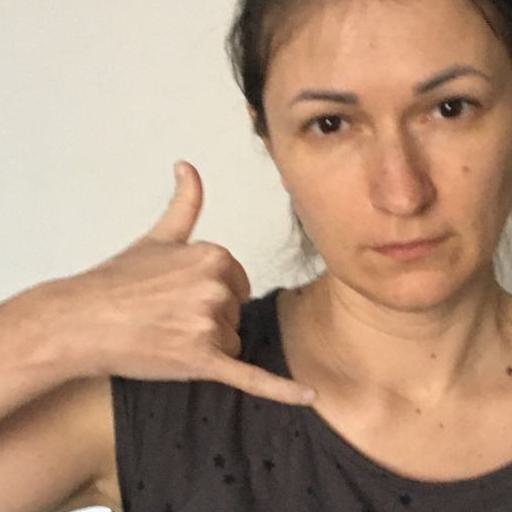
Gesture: call